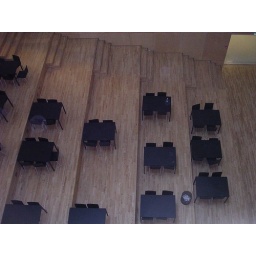
Simple black tables. But if you remove them, the steps may transform in the sitting places of an amphitheathre.